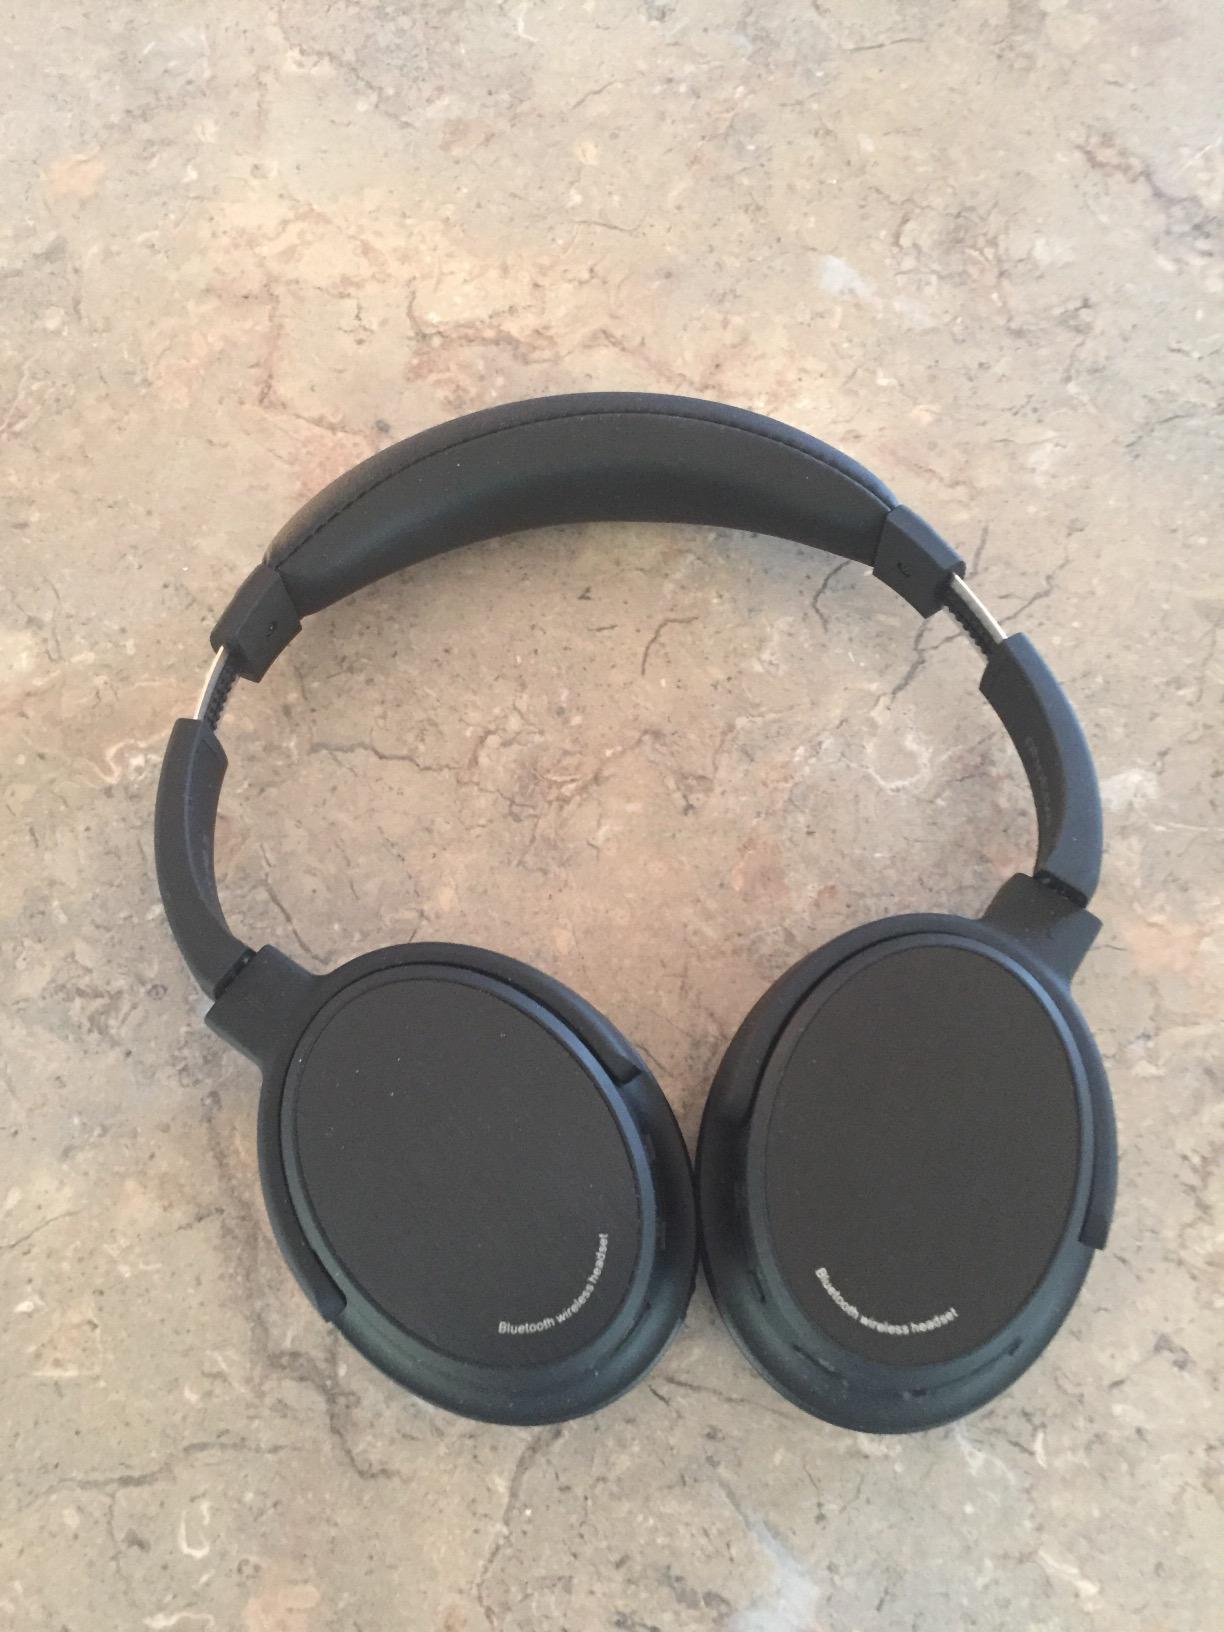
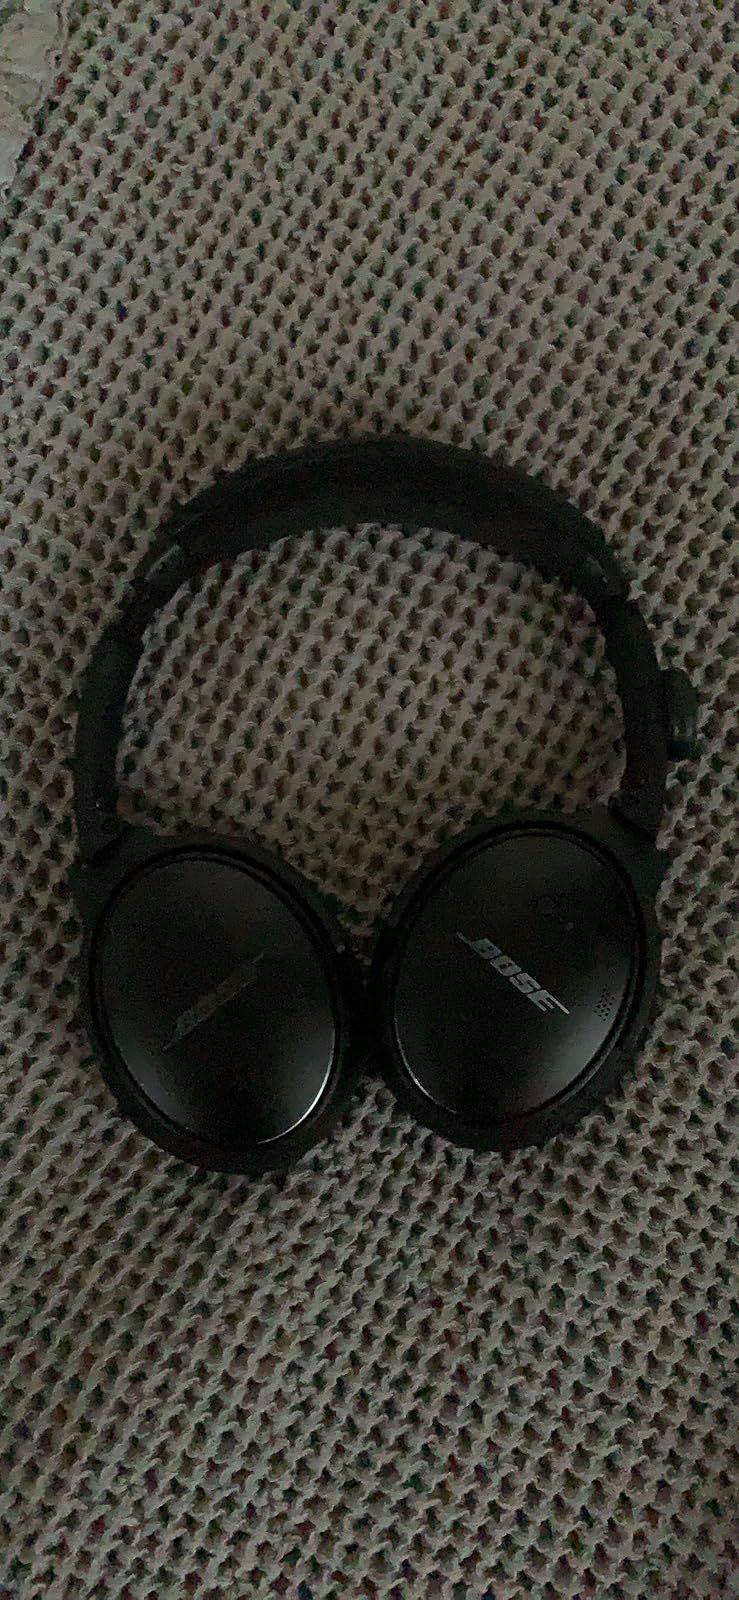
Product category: headphones
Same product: no